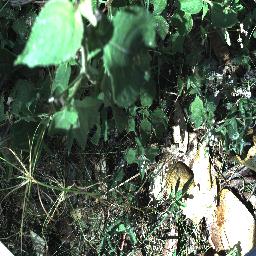
Label: lantana